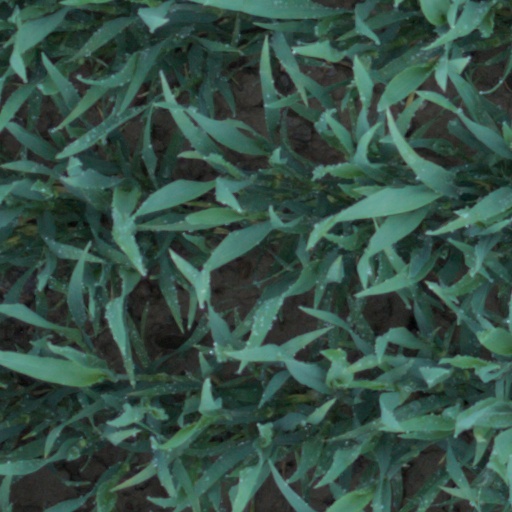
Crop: wheat